Namhansanseong

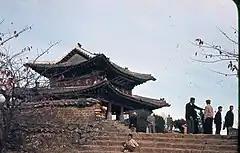
The command post (1959)

The fortress played a role in a number of historic events. In the early 20th century, it was the site of battles between the righteous armies and the Japanese. In 1907, the Japanese destroyed much of the fortress, in order to decrease its utility to Koreans. The fortress lost its function as the town center due to the relocation of the Gwangju County Office in 1917, resulting in a downgrade to a remote mountain village. Then, the fortress suffered population loss and material loss during the 1950–1953 Korean War. Nowadays, Namhansanseong is a tourist attraction, after undergoing large-scale wall restorations and being designated as a provincial park since the 1970s. It has seen a dramatic increase in the number of restaurants and various visitor facilities since the 1980s. The Emergency Palace and the Royal Ancestral Shrine within the fortress have been actively restored based on various studies on Namhansanseong since the 1990s, and it was listed on the World Heritage tentative list in 2010. It was inscribed on the UNESCO World Heritage list in 2014.